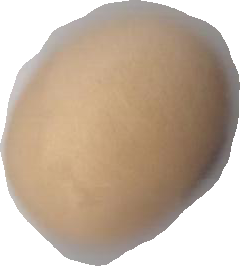
Variety: Anjasmoro